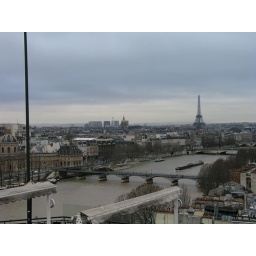
tower in the clouds